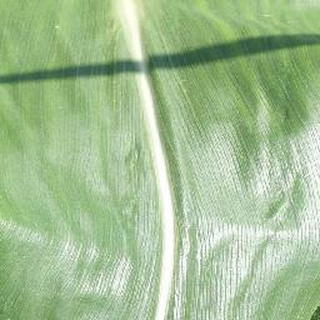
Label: healthy_corn